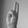
ASL letter: U